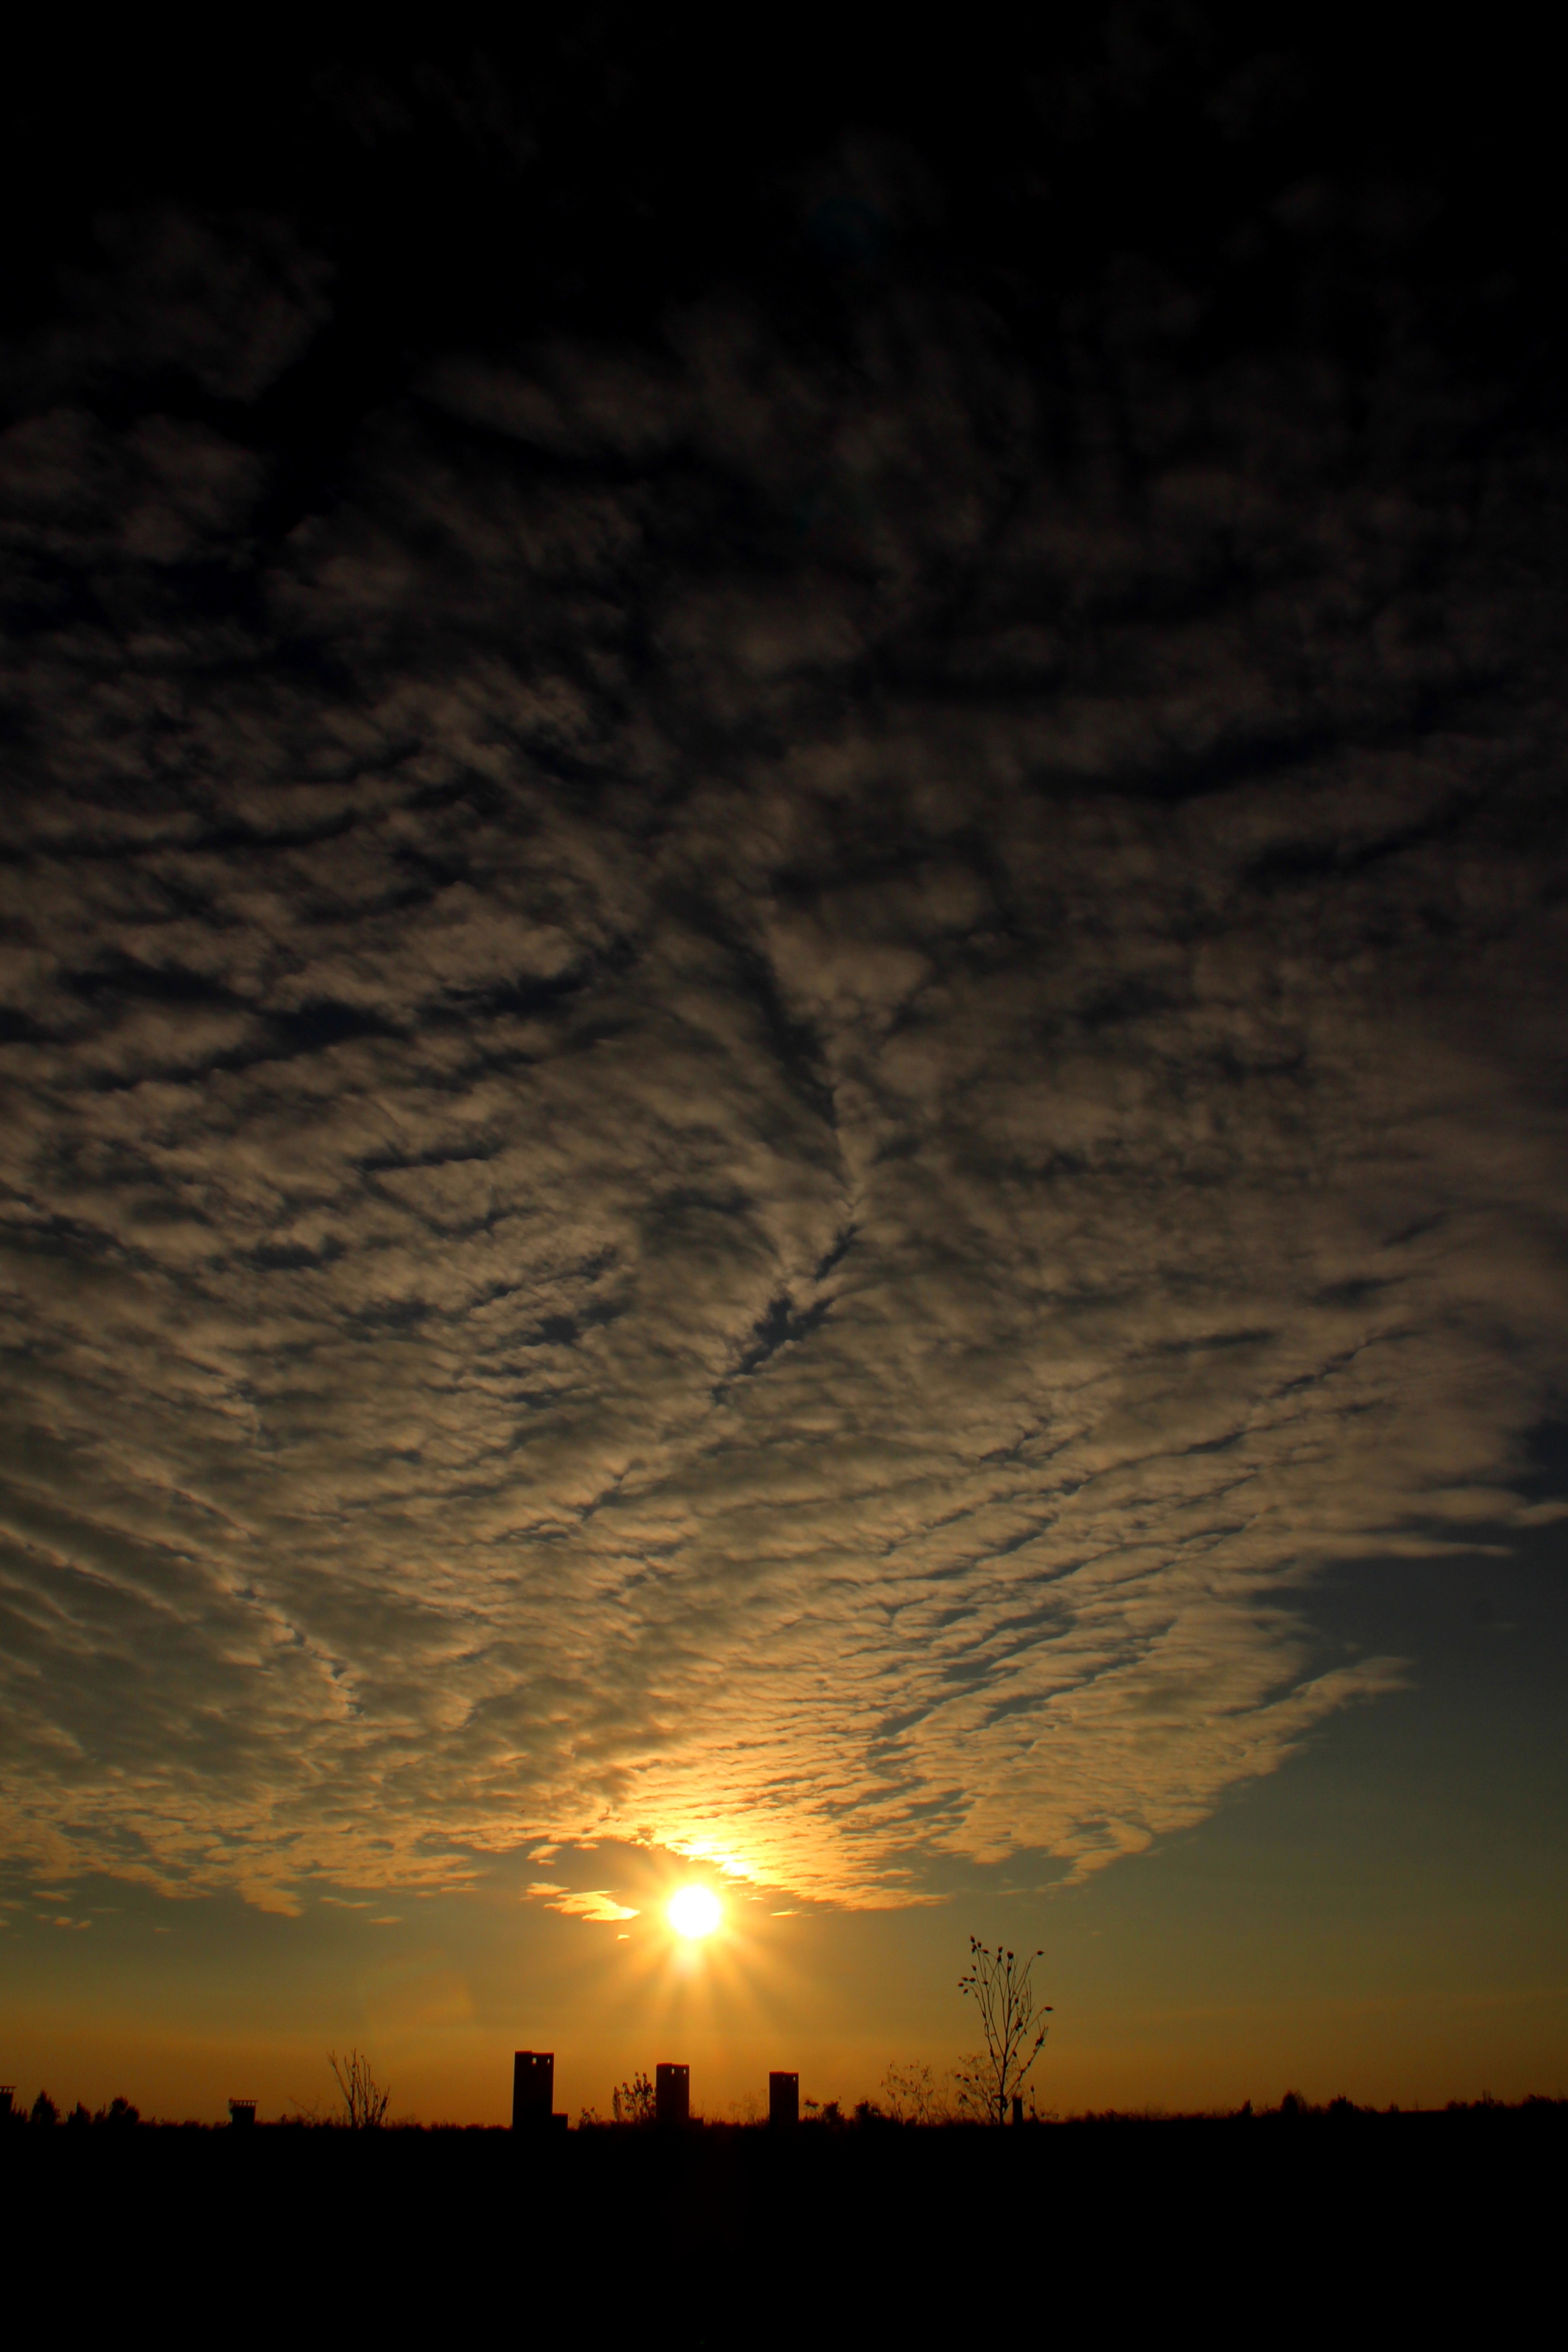
silhouette, light, cloud, sky, sunrise, sunset, sunlight, morning, building, dawn, atmosphere, dusk, evening, reflection, darkness, afterglow, red sky at morning